Ye Fei

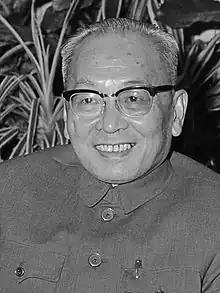
Ye in 1978

In 1953 Ye Fei was appointed Communist Party Chief and Governor of Fujian Province. He also concurrently served as deputy commander of the Nanjing Military Region. In 1955, at age 40, he was among the first group of People's Liberation Army commanders to be awarded the rank of General. From 1 July 1956, with the creation of the Fuzhou Military Region, he became its first commander.